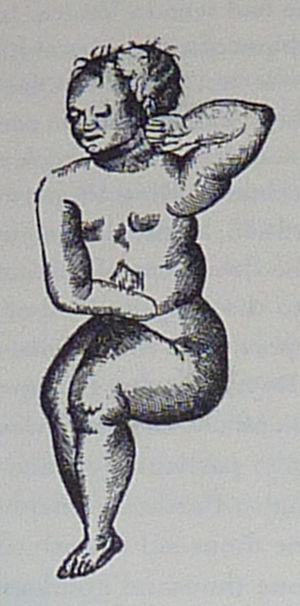
Ambroise Paré, né vers 1510 au Bourg-Hersent, près de Laval, et mort le 20 décembre 1590 à Paris, est un chirurgien et anatomiste français.
L’Enfant pétrifié de Sens était un lithopédion, conservé 28 ans dans l'utérus de sa mère. Cette curiosité anatomique fit le tour de l'Europe jusqu'au XVIIIᵉ siècle, avant qu'elle disparaisse des collections du Musée d'histoire naturelle du Danemark après 1826.